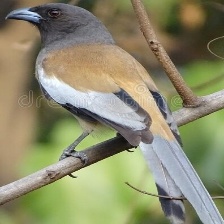
Species: RUFOUS TREPE
Scientific name: DENDROCITTA VAGABUNDA